Sonoma State University

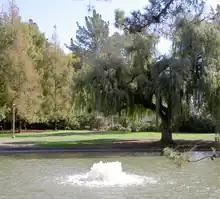
One of the ponds behind the Commons

In 1969, the first master's degrees in biology and psychology were offered. The new cluster school concept, coupled with a more intense focus on the surrounding rural environment, influenced the new physical master plan. The first facility built under the new plan was the Zinfandel residence area. The new Student Health Center used a primarily redwood façade with a landscaped ground cover of wild roses and poppies. Sonoma State was closed from May 7–11, 1970, after Governor Ronald Reagan ordered that all California colleges and universities shut down due to anti-war protests and rallies after the shootings of four students at Kent State University.